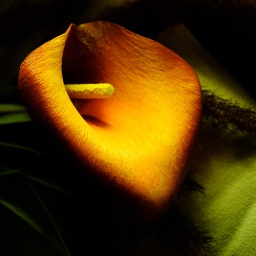
hmmmm, might have to play with this one in black and white too.... Made Explore. Thanks everyone!